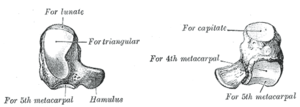
L’os hamatum ou os crochu est un os de la deuxième rangée du carpe. Le crochet à la face ventrale de l'os, qui lui donne son nom d'os crochu, est appelé hamulus. Sa fracture est fréquente chez les golfeurs.